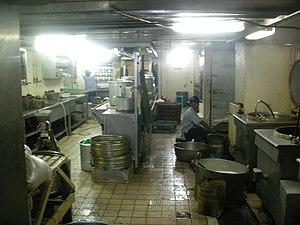
Compagnie maritime Pelni (Indonésie)